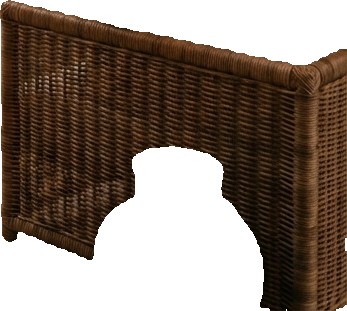
Surface category: chair